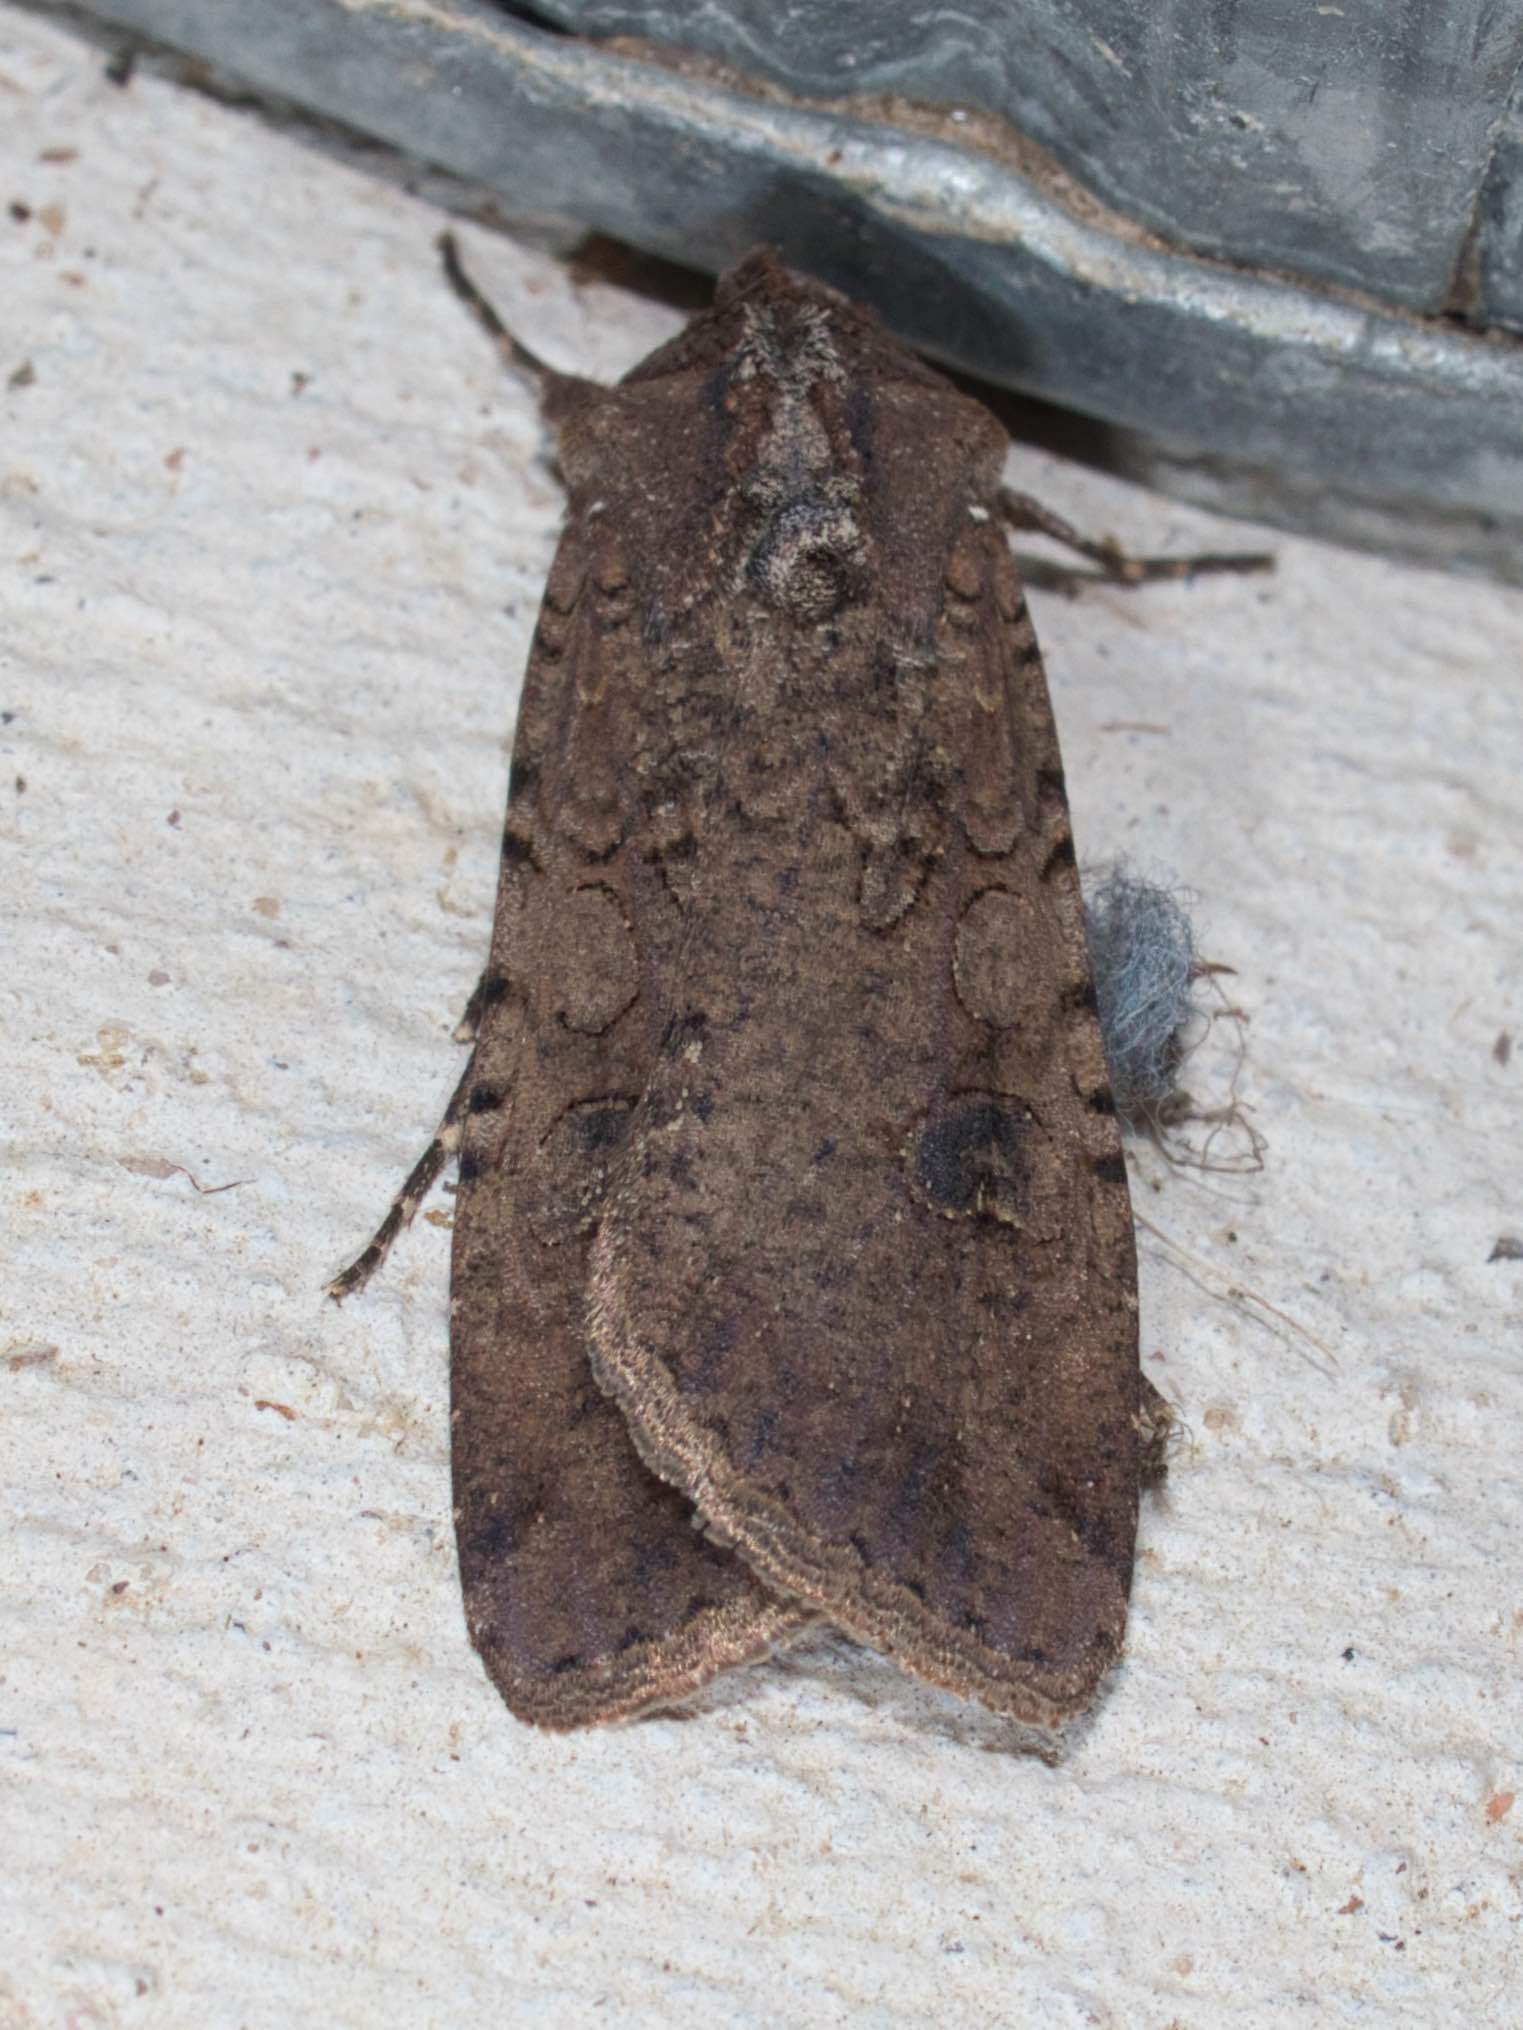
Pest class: cutworms